Media in Rochester, New York

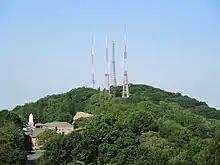
The television broadcast towers at Pinnacle Hill

Charter Communications provides Rochester with cable-fed internet service, digital and standard cable television, and Spectrum News 1 Rochester, a 24-hour local news channel.